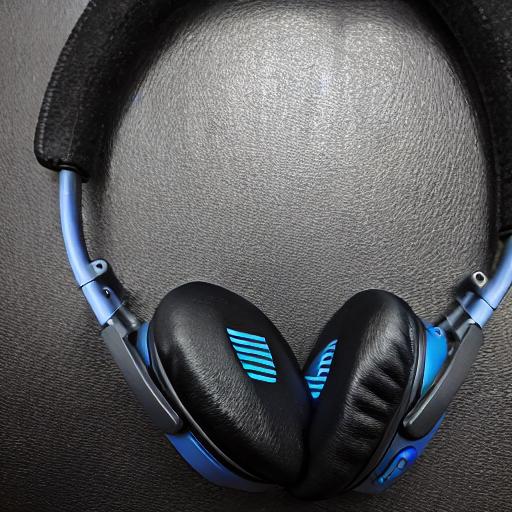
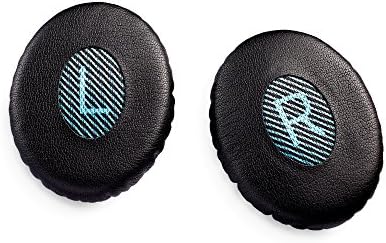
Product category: headphones
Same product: no